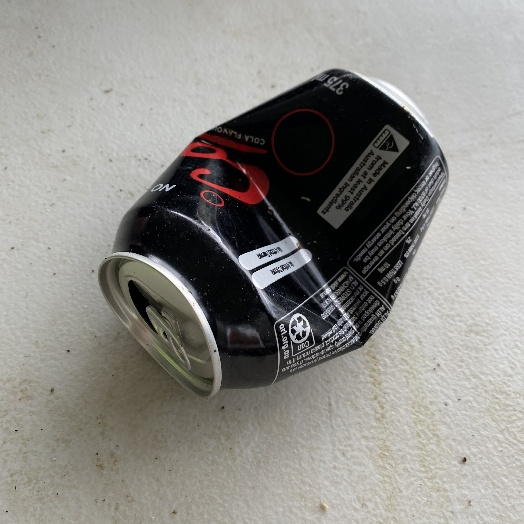
Label: Metal